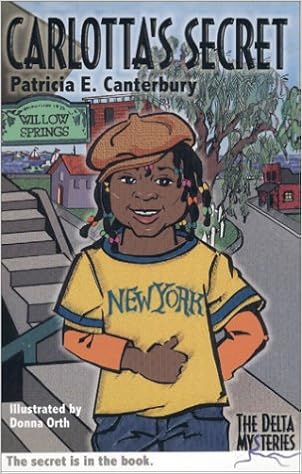
Carlotta's Secret (Delta Mystery)
Category: Books
About the Author Patricia E. Canterbury is a stellar poet, short story writer and novelist. A native Sacramentan, she currently works as an Assistant Executive Officer for the state of California Board of Professional Engineers and Land Surveyors. As a highly regarded Political Scientist, her speech at the 1985 United Nations Women's Conference in Nairobi, Kenya, Women and the Family Farm, is part of the United Nations archives. Her first novel, The Secret of St Gabriel's Tower, the first book of the Poplar Cove Mysteries, is in its second printing. Patricia and her husband Richard A. Canterbury, who is also a writer, live in Sacramento, Ca with their many pets.
Features: This first novel in the Delta Mysteries Series of eight total introduces the reader to the small fictionalized town of Willow Springs, California, and to Carlotta Stevens, a newly transplanted New Yorker, her mother and father and the six neighborhood friends who call themselves the Webster Street Gang. In the first novel we also meet Miss Simon, a woman with an unusual past who also plays a part in some of the future novels. | Carlotta is eleven years old. She has a secret that will become part of everything she does in the current and future novels.